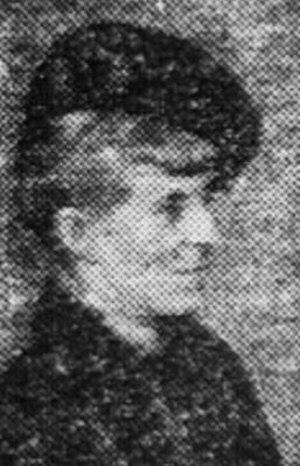
Anne de Tourville
Anne de Tourville, née le 26 aout 1910 à Bais et y décédée en septembre 2004, est une femme de lettres française.